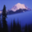
Label: mountain